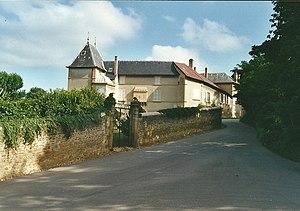
Vue arrière du Château de Terrebasse à Ville-sous-Anjou
Ville-sous-Anjou est une commune française située dans le département de l'Isère, en région Auvergne-Rhône-Alpes.